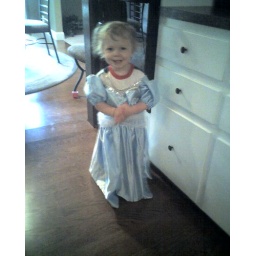
06-02-07 van is in a dress